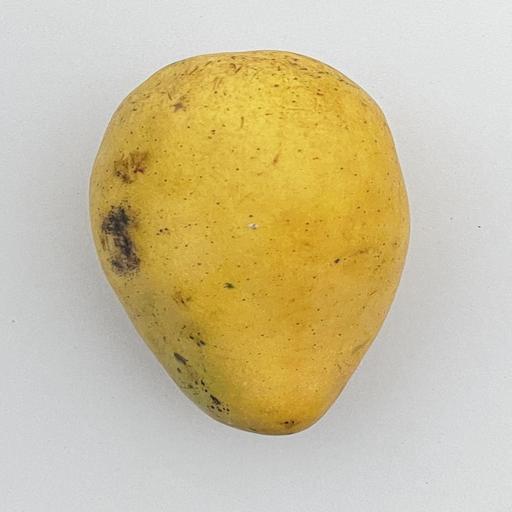
Crop type: Mango_Alphonso